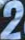
Number: 2